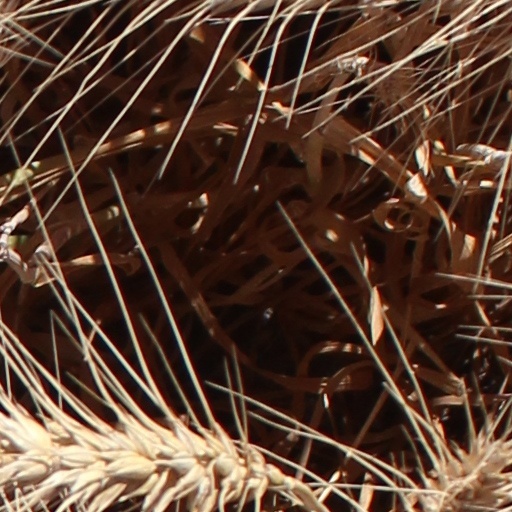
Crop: wheat